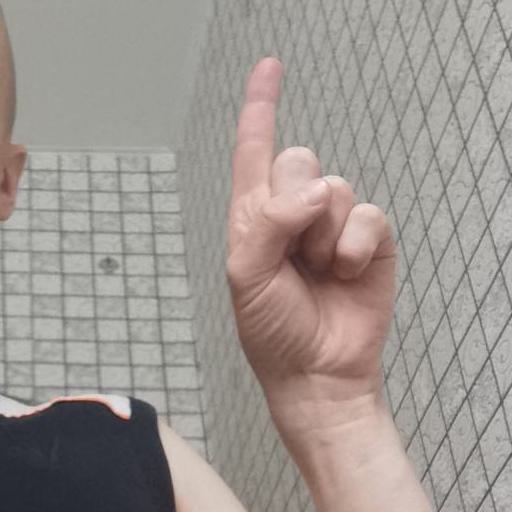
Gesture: one